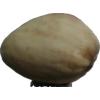
Label: images